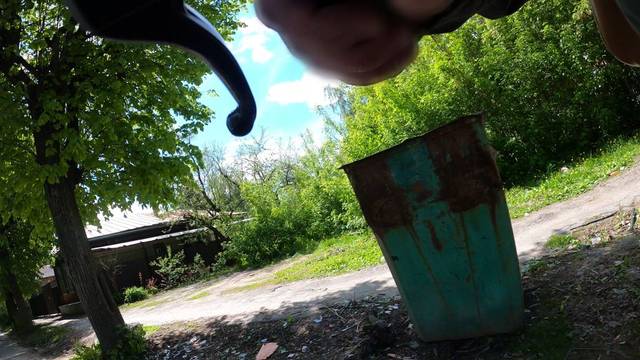
Region: Russia
Coordinates: 54.625, 39.757